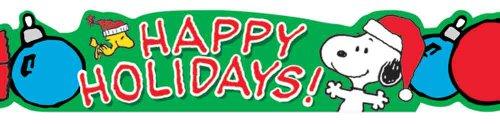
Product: Eureka A Charlie Brown Christmas Extra Wide Deco Trim, Set of 12 Reusable Strips, Each Strip Measuring 37" long
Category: Office Products | Office & School Supplies | Education & Crafts | Early Childhood Education Materials
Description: Colorfully trims a total of 37 feet of wall.
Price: $7.99
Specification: ASIN:B008UPEJSG|ShippingWeight:6.4ounces(Viewshippingratesandpolicies)|DomesticShipping:ItemcanbeshippedwithinU.S.|InternationalShipping:ThisitemcanbeshippedtoselectcountriesoutsideoftheU.S.LearnMore|DateFirstAvailable:August6,2012